Goofy

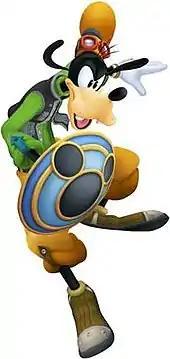
Goofy, as he appears in the "Kingdom Hearts" series. His attire was designed by series creator Tetsuya Nomura.

Goofy appears in multiple Disney video games, including in starring roles in "Goof Troop" (1993), "Goofy's Hysterical History Tour" (1994), "Goofy's Fun House" (2001) and "Disney's Extremely Goofy Skateboarding" (2001). His most notable video game appearances are in the "Kingdom Hearts" franchise, where he is depicted as the captain of the royal guard at Disney Castle. He appears in a prominent role throughout the series as an ally of Sora, appearing in nearly every game in the franchise.